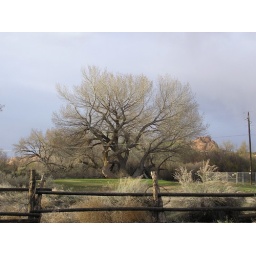
This tree was outside the window of our place in Moab in the neighbouring golf course